Derrylahan

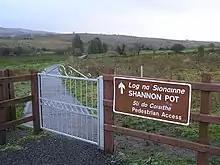
Log na Sionainne (Shannon Pot) - geograph.org.uk - 1089716

The Black River, mountain streams, water sinkholes, a waterfall, forestry plantations, dug wells and spring wells. The townland is traversed by the regional R206 road (Ireland), minor public roads and rural lanes. The townland covers 911 statute acres.